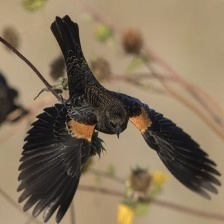
Species: RED WINGED BLACKBIRD
Scientific name: AGELAIUS PHOENICEUS